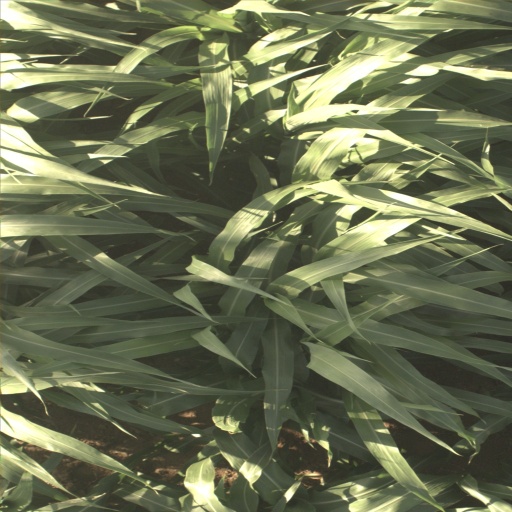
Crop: sorghum